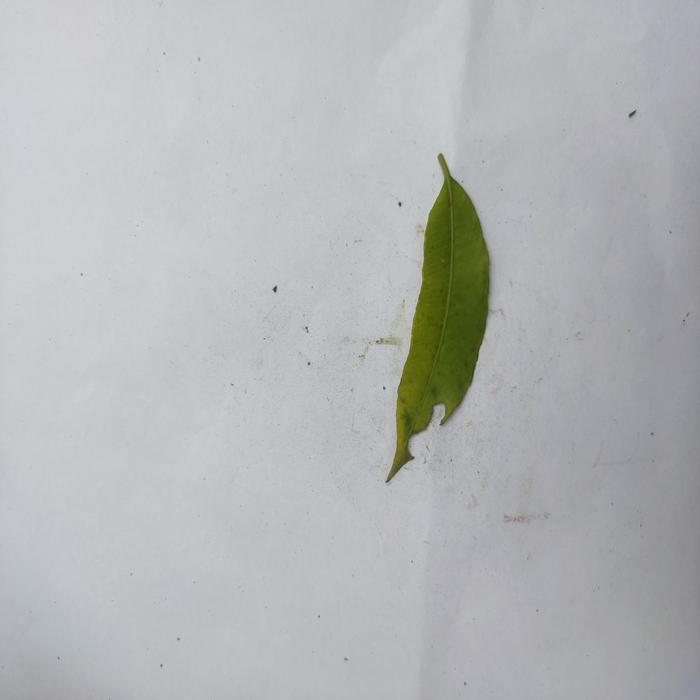
Crop: Hog Plum
Leaf condition: Anthracnose